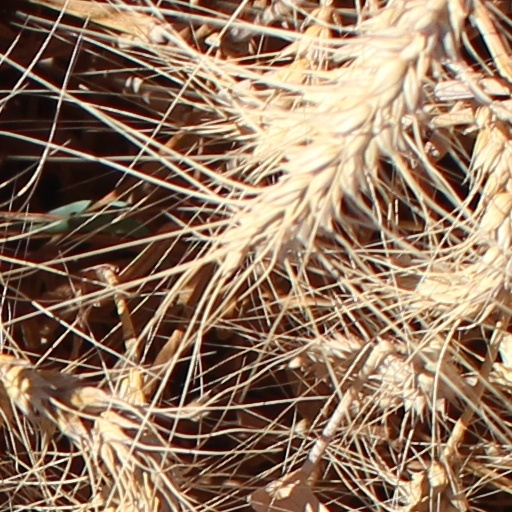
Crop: wheat